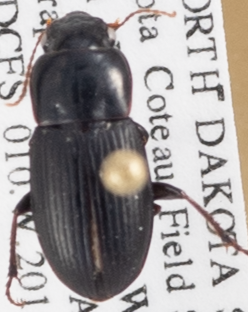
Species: Harpalus somnulentus
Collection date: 2018-08-21
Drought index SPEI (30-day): -0.36
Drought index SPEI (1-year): -0.492
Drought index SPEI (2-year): -0.54